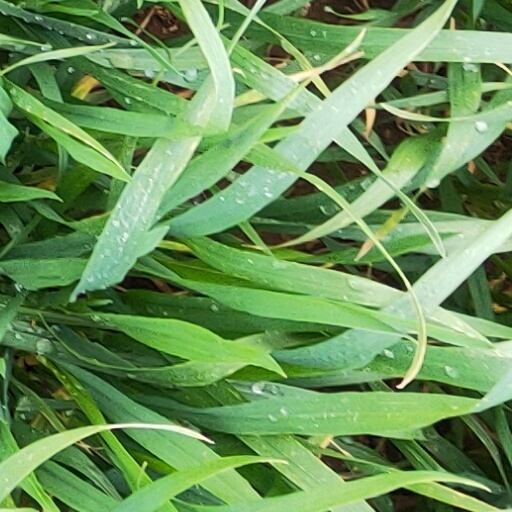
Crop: wheat